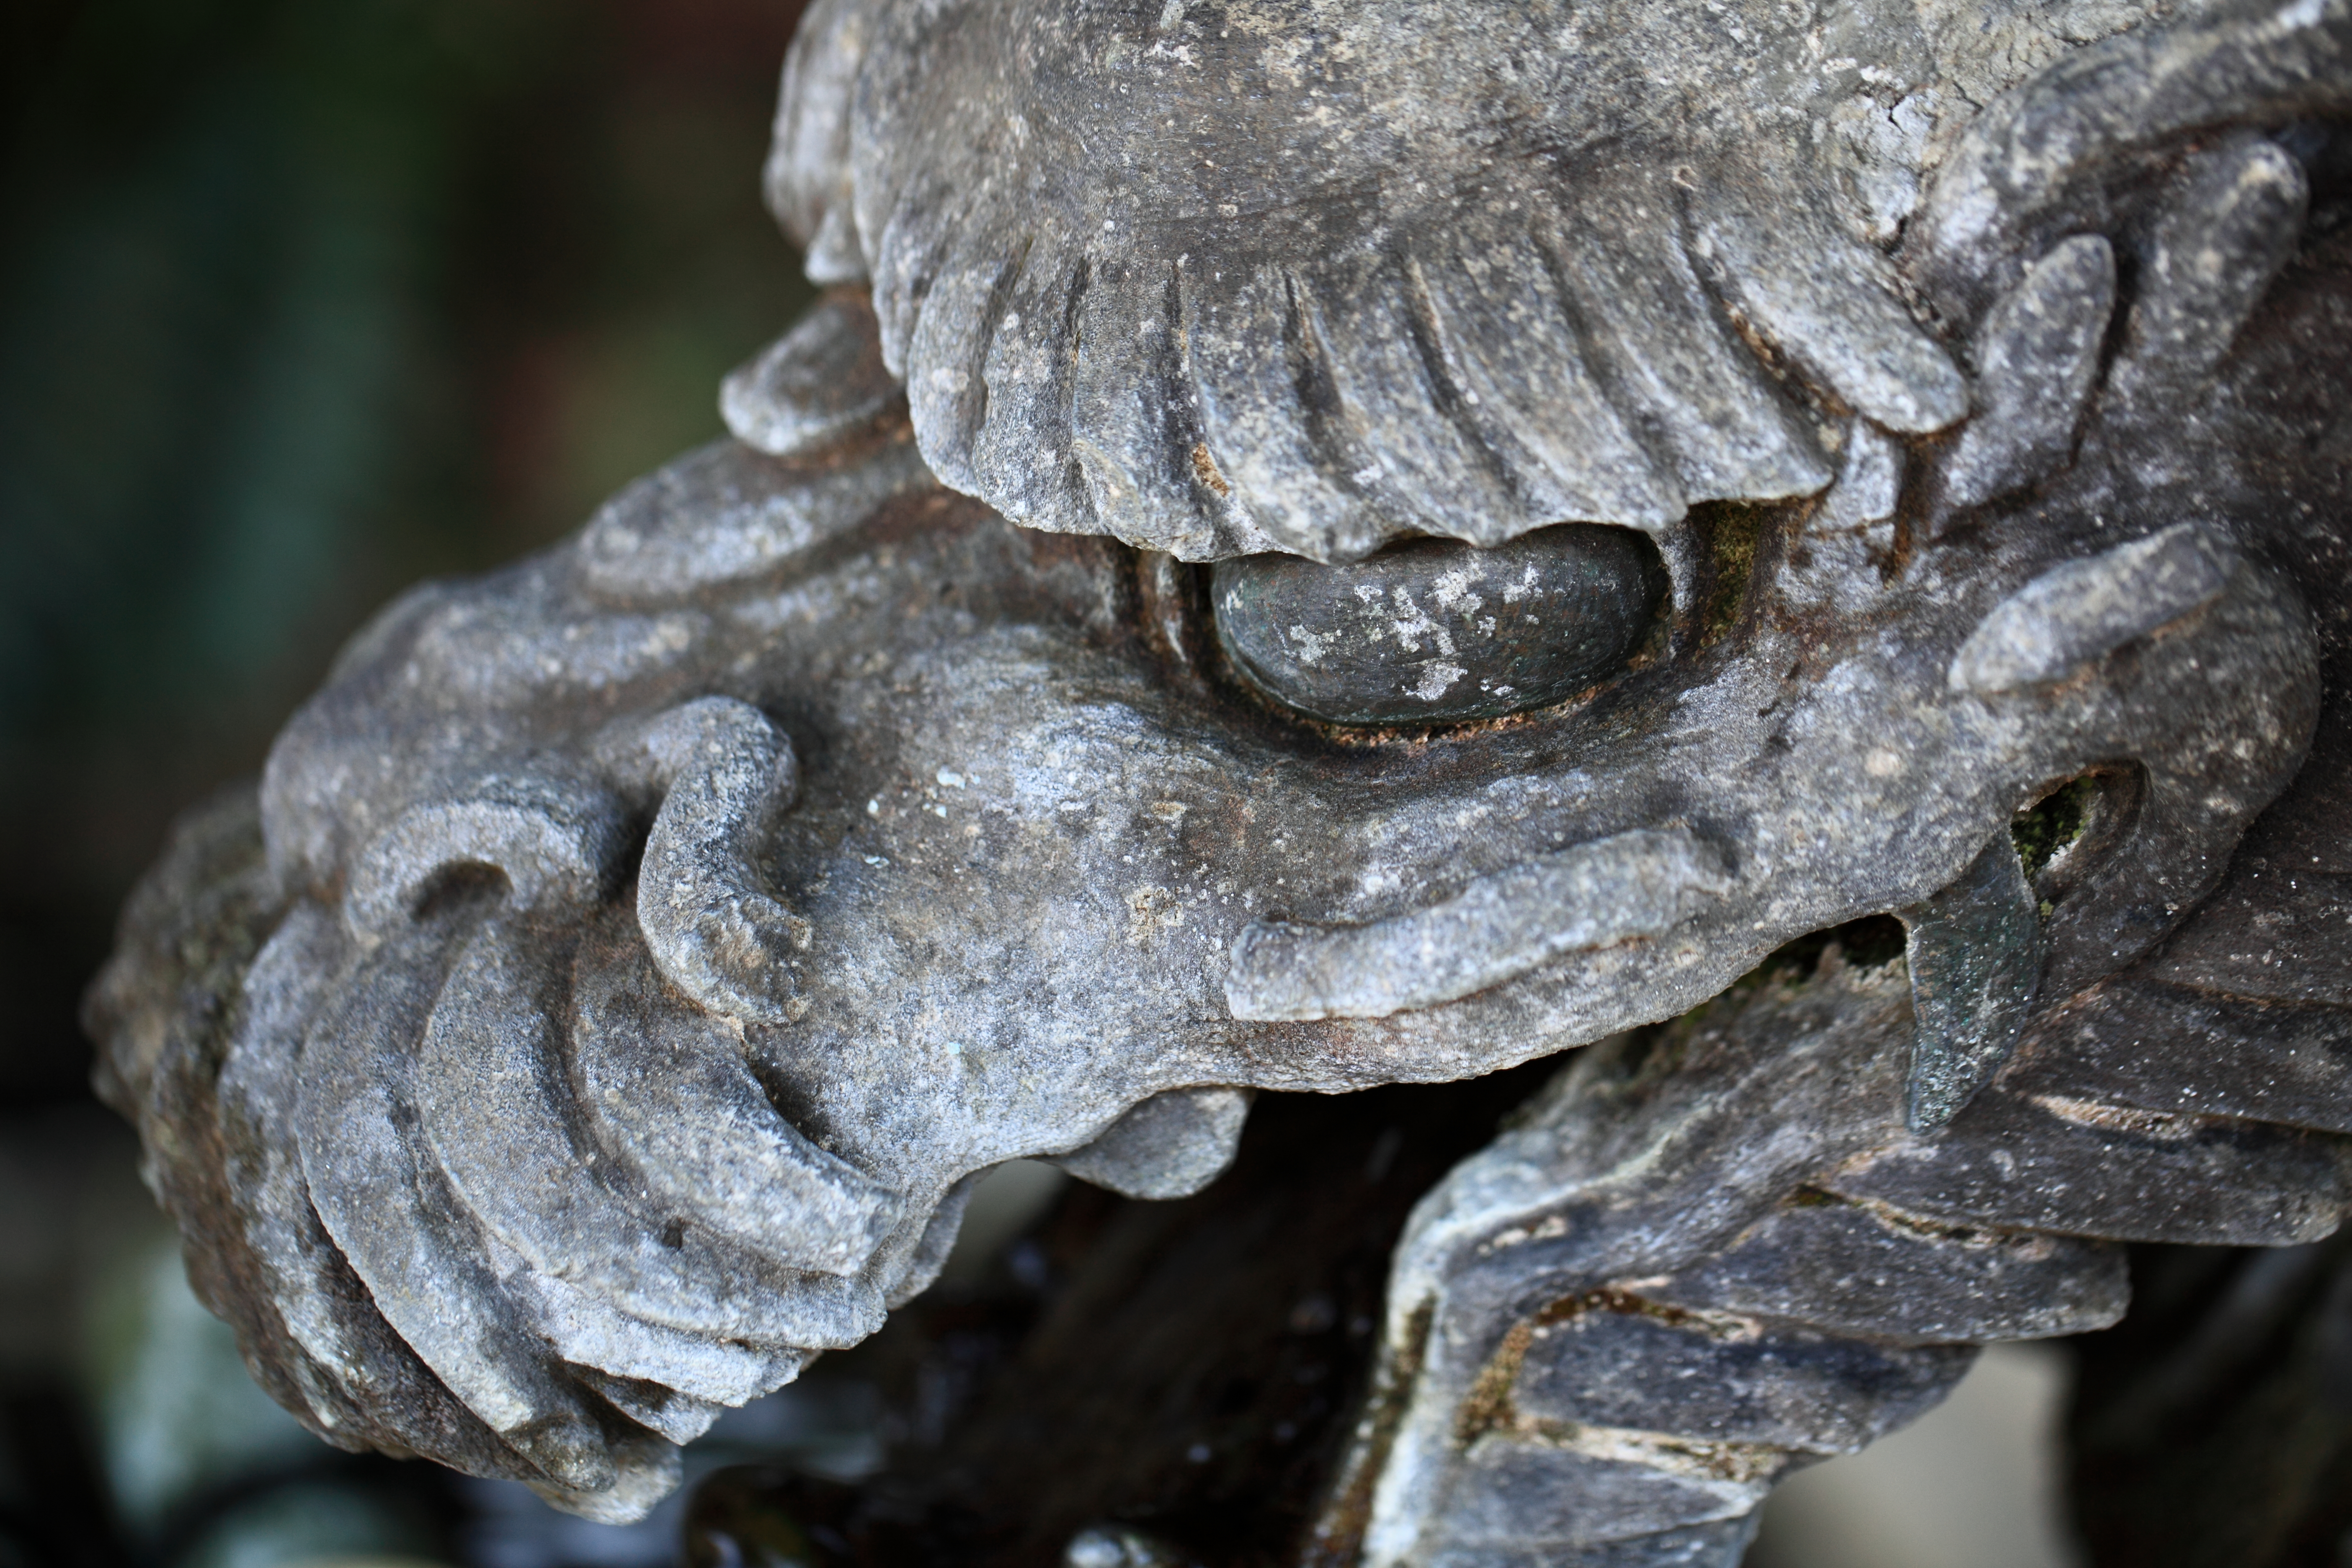
tree, rock, architecture, wood, leaf, statue, high, asahi, close up, sculpture, temple, japanese, dragon, 5d, style, hires, carving, markii, hi, res, resolution, chiba, fonts, mizuya, purificatory, ryuufukuji, macro photography, oyster mushroom, ancient history